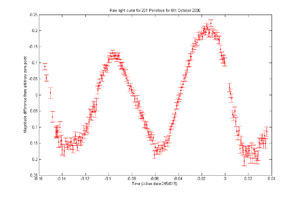
En astronomie, on appelle courbe de lumière l'évolution de la luminosité d'un objet en fonction du temps.